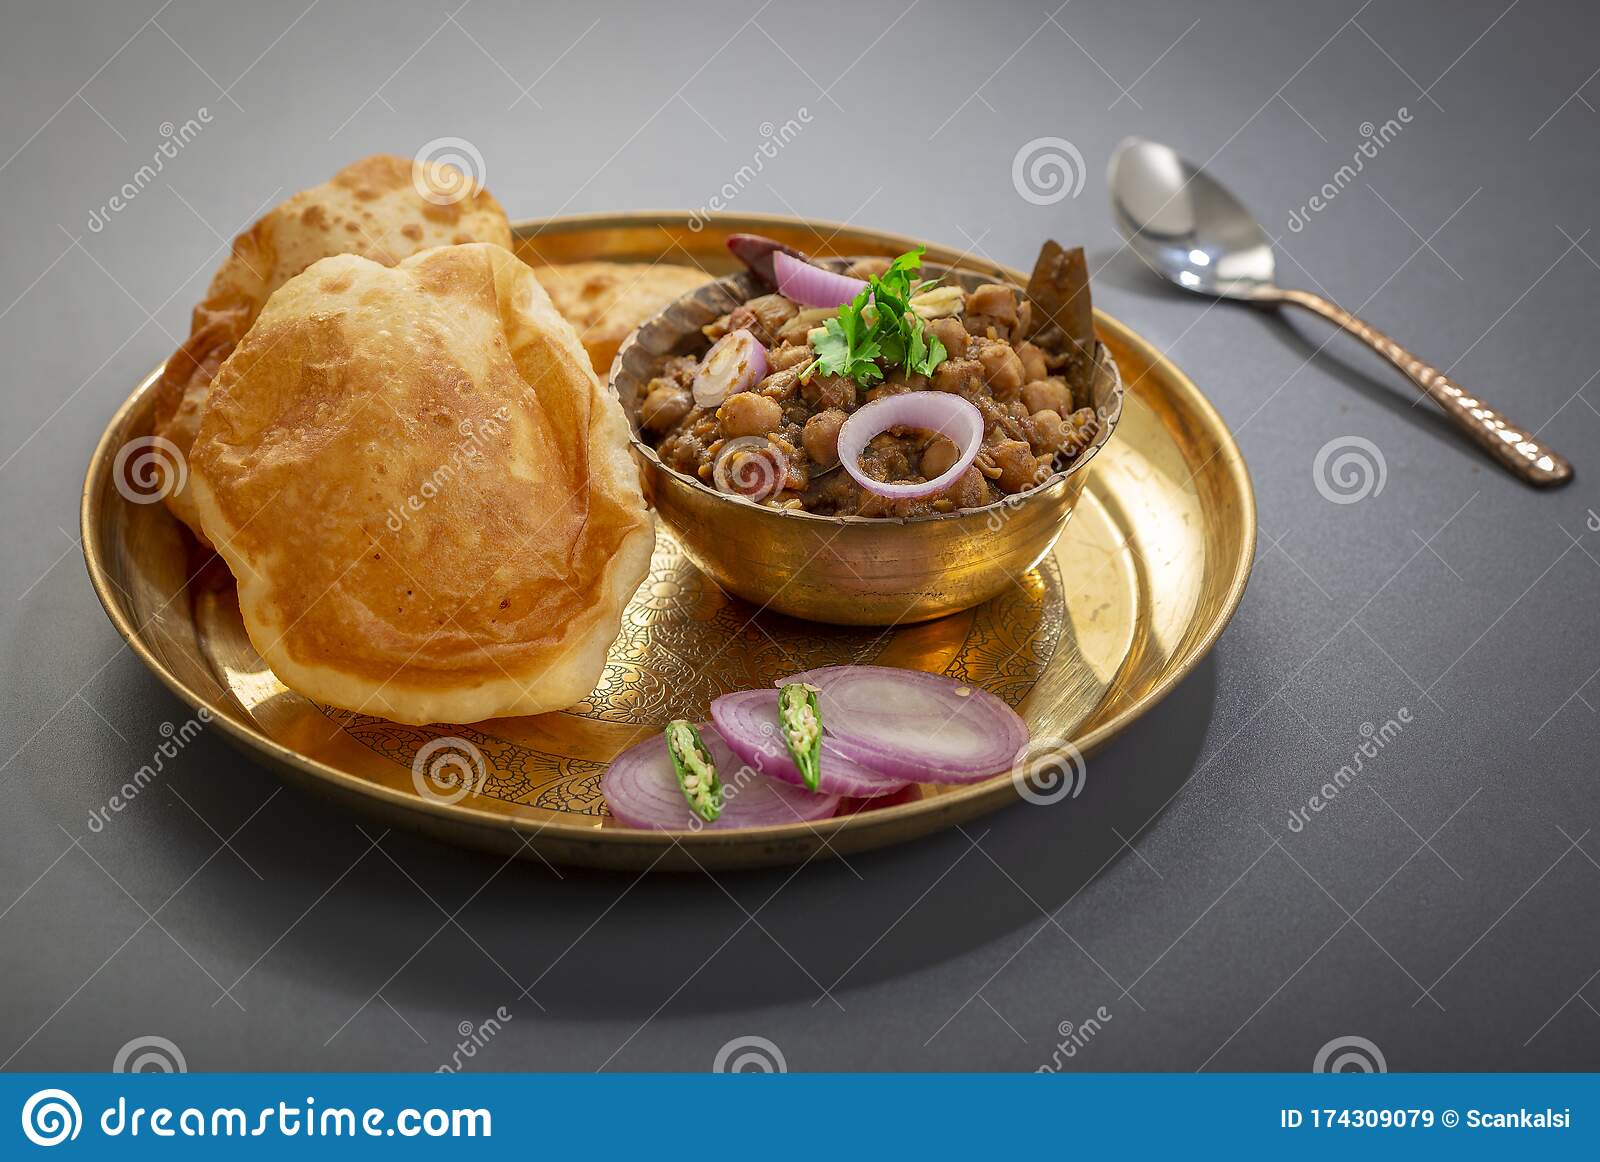
Dish: chole_bhature